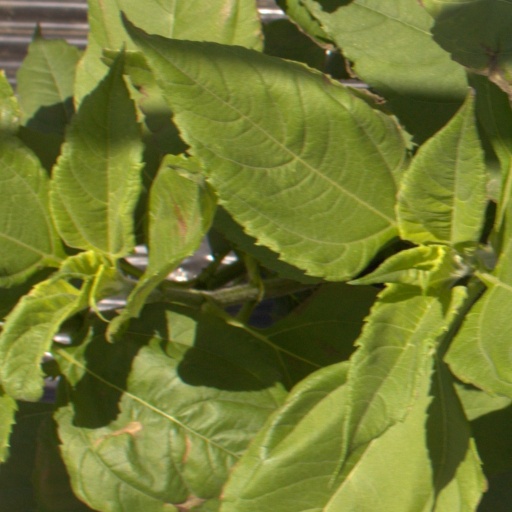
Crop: Jerusalem artichoke